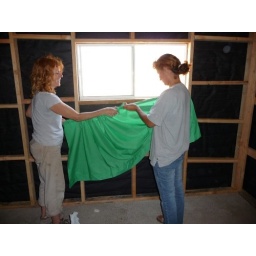
Sara and Edith hang curtains in the new house